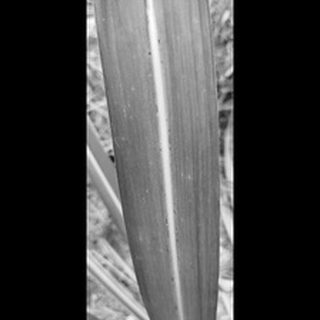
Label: sugarcane_rust